Guinea pig

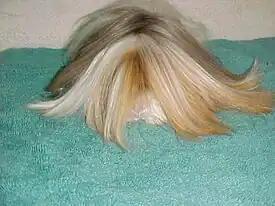

The guinea pig's natural diet is grass; their molars are particularly suited for grinding plant matter and grow continuously throughout their life. Most mammals that graze are large and have a long digestive tract. Guinea pigs have much longer colons than most rodents.